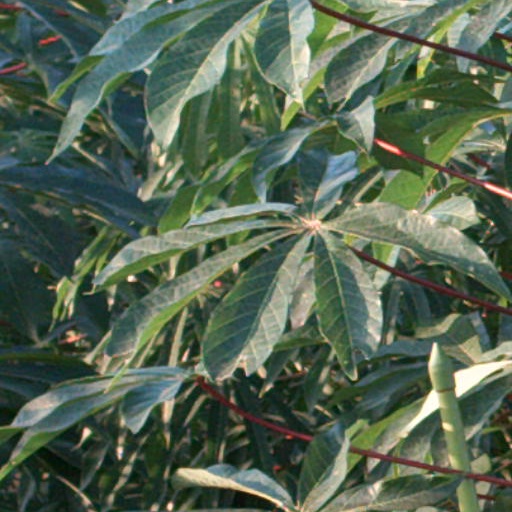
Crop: cassava